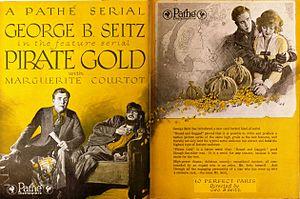
Marguerite Gabrielle Courtot est une actrice américaine du cinéma muet.